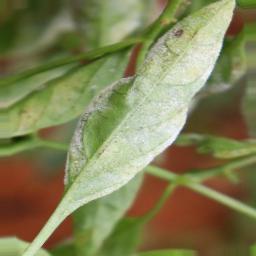
Label: powdery mildew